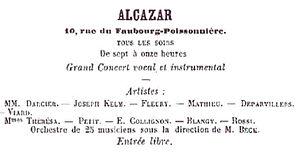
Annonce pour l'Alcazar
Joseph Lemaire, dit Joseph Darcier, né le 5 mars 1819 à Paris où il est mort le 21 décembre 1883, est un enseignant de chant et musique, acteur de théâtre, chanteur, chansonnier, musicien, compositeur et goguettier français.
L'Alcazar d'hiver – ou plus couramment l'Alcazar – est un café-concert parisien ouvert en 1858 et disparu en 1902, anciennement situé 10, rue du Faubourg-Poissonnière dans le Xᵉ arrondissement.